Operation Frankton

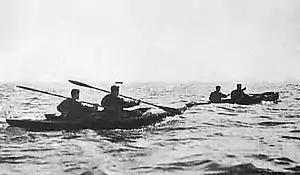
"Cockles" MK II

The Royal Marines Boom Patrol Detachment (RMBPD) was formed on 6 July 1942, and based at Southsea, Portsmouth. The RMBPD was under the command of Royal Marines Major Herbert "Blondie" Hasler with Captain J. D. Stewart as second in command. The detachment consisted of 34 men and was based at Lumps Fort, and often exercised in the Portsmouth Harbour and patrolled the harbour boom at night. On 13 August 1942, Hasler and Stewart visited HMS "Tormentor" to attend a demonstration of fast motorboat training, in preparation for the operation.